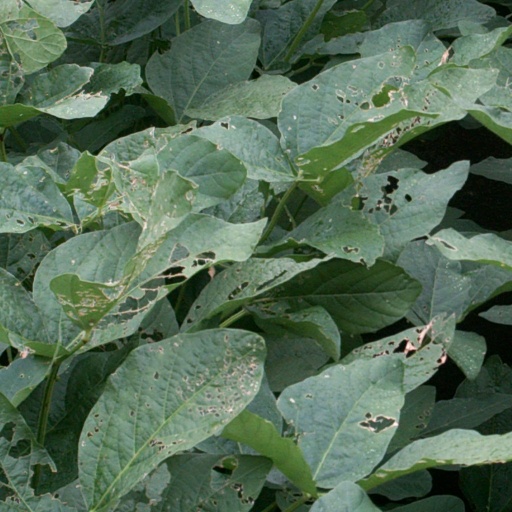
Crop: soybean